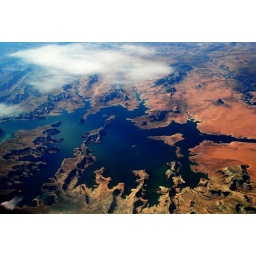
064 cloud over a lake